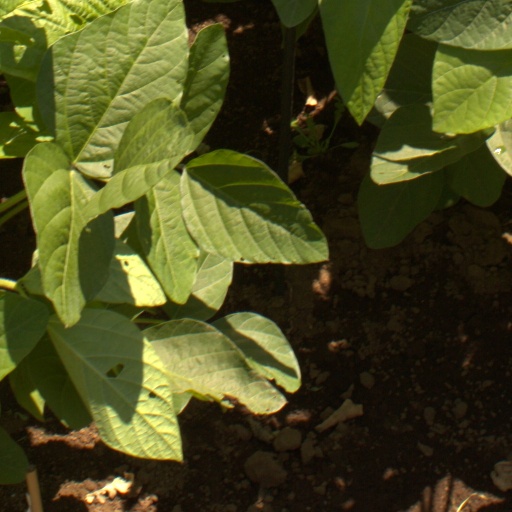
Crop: soybean